Saint Dominic

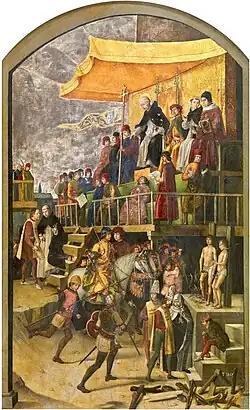
"St Dominic presiding over an Auto da fe", by Pedro Berruguete, c. 1495

Dominic is commonly but apocryphally associated with the Inquisition. Historical sources from Dominic's own time period reveal nothing about his involvement in the Inquisition. Dominic died in 1221, and the office of the Inquisition was not established until 1231 in Lombardy and 1234 in Languedoc.